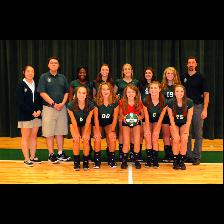
Label: Human